Angelis Govios

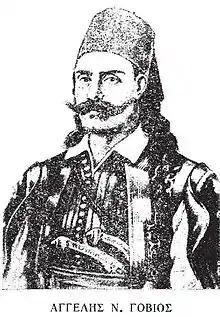
A portrait of Angelis Govios

Angelis Govios or Govginas (Greek: "Αγγελής Γοβιός ή Γοβγίνας") was a leader of the Greek War of Independence. He is known for the reorganization of the Struggle against the Ottomans in Euboea. A statue in his honour has been erected near the Euboean town of Psachna.